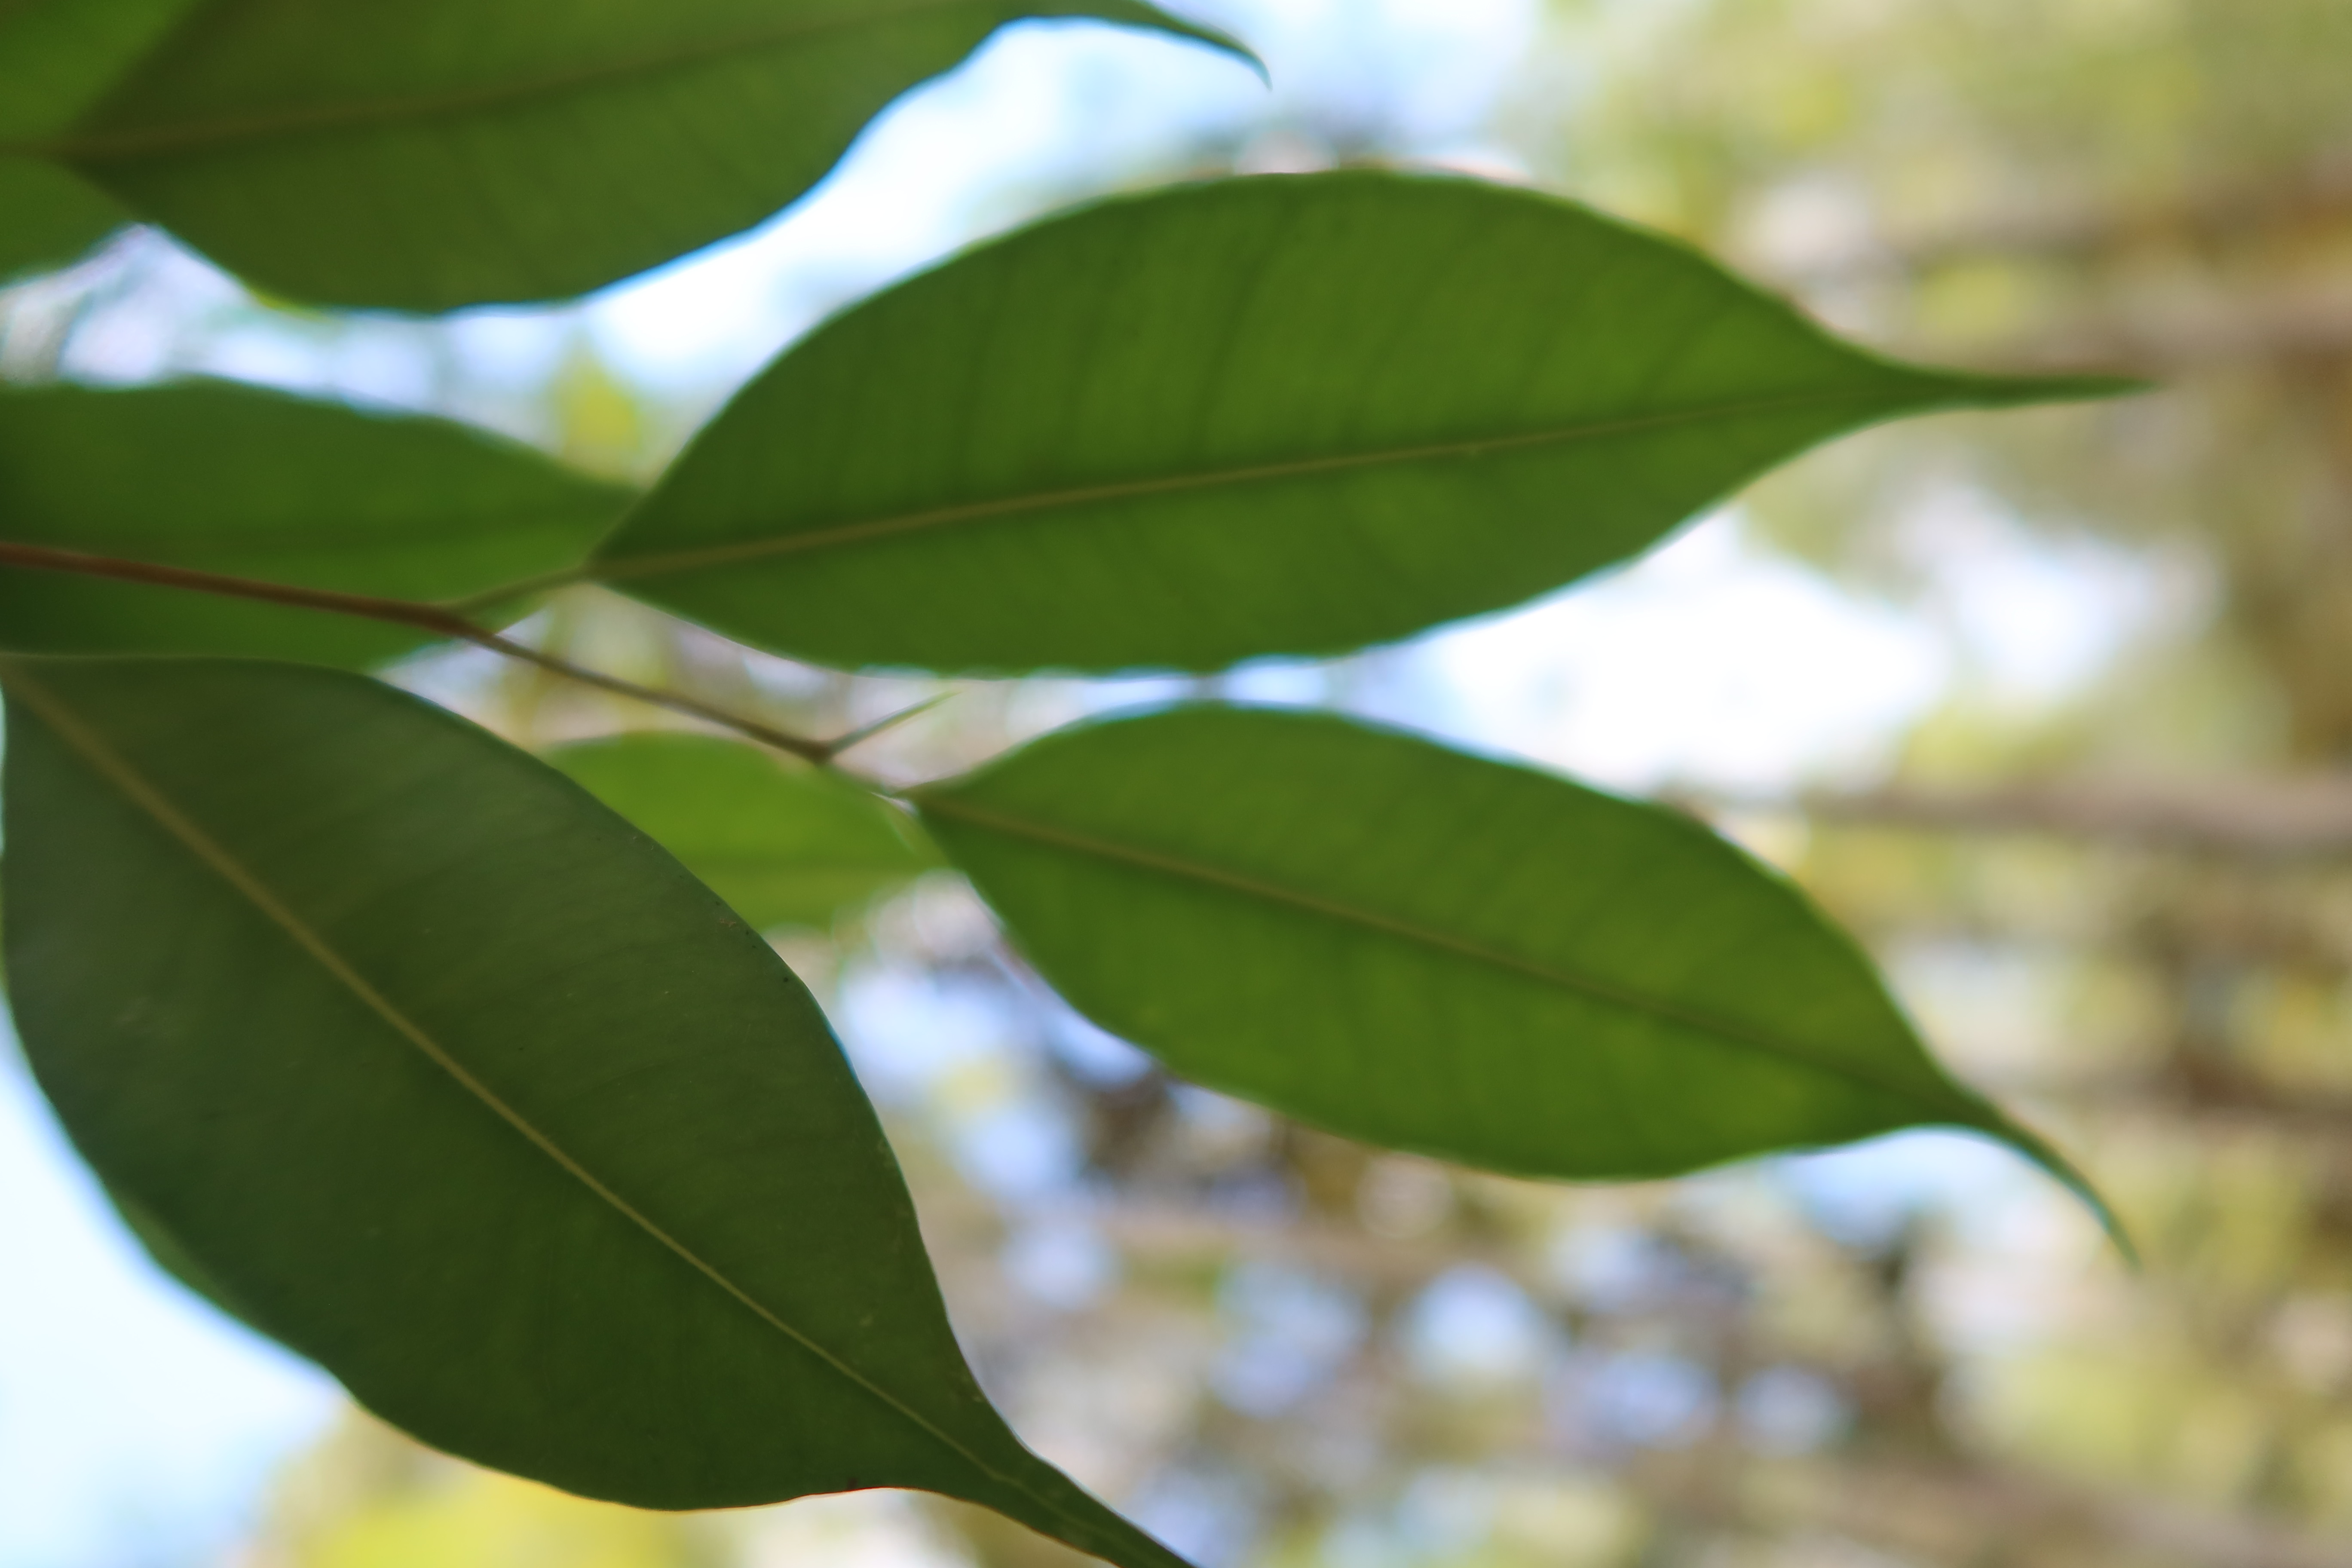
Label: Healthy